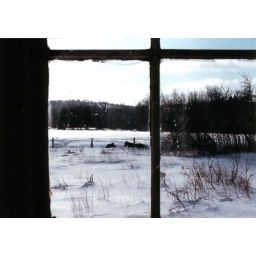
Horses in the field behind the house where we used to live in Harvey, New Brunswick, 15 years ago.